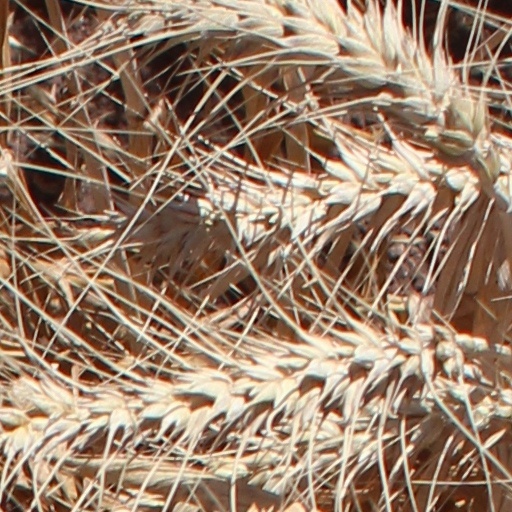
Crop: wheat